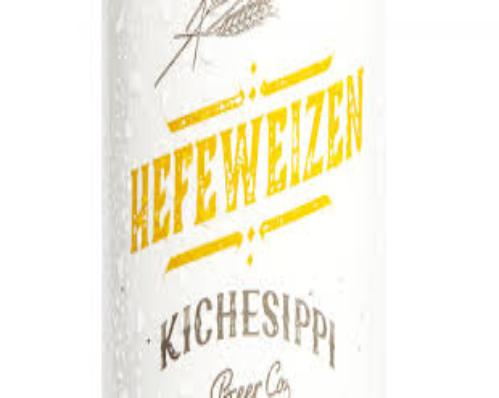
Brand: kichesippi-1
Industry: Food